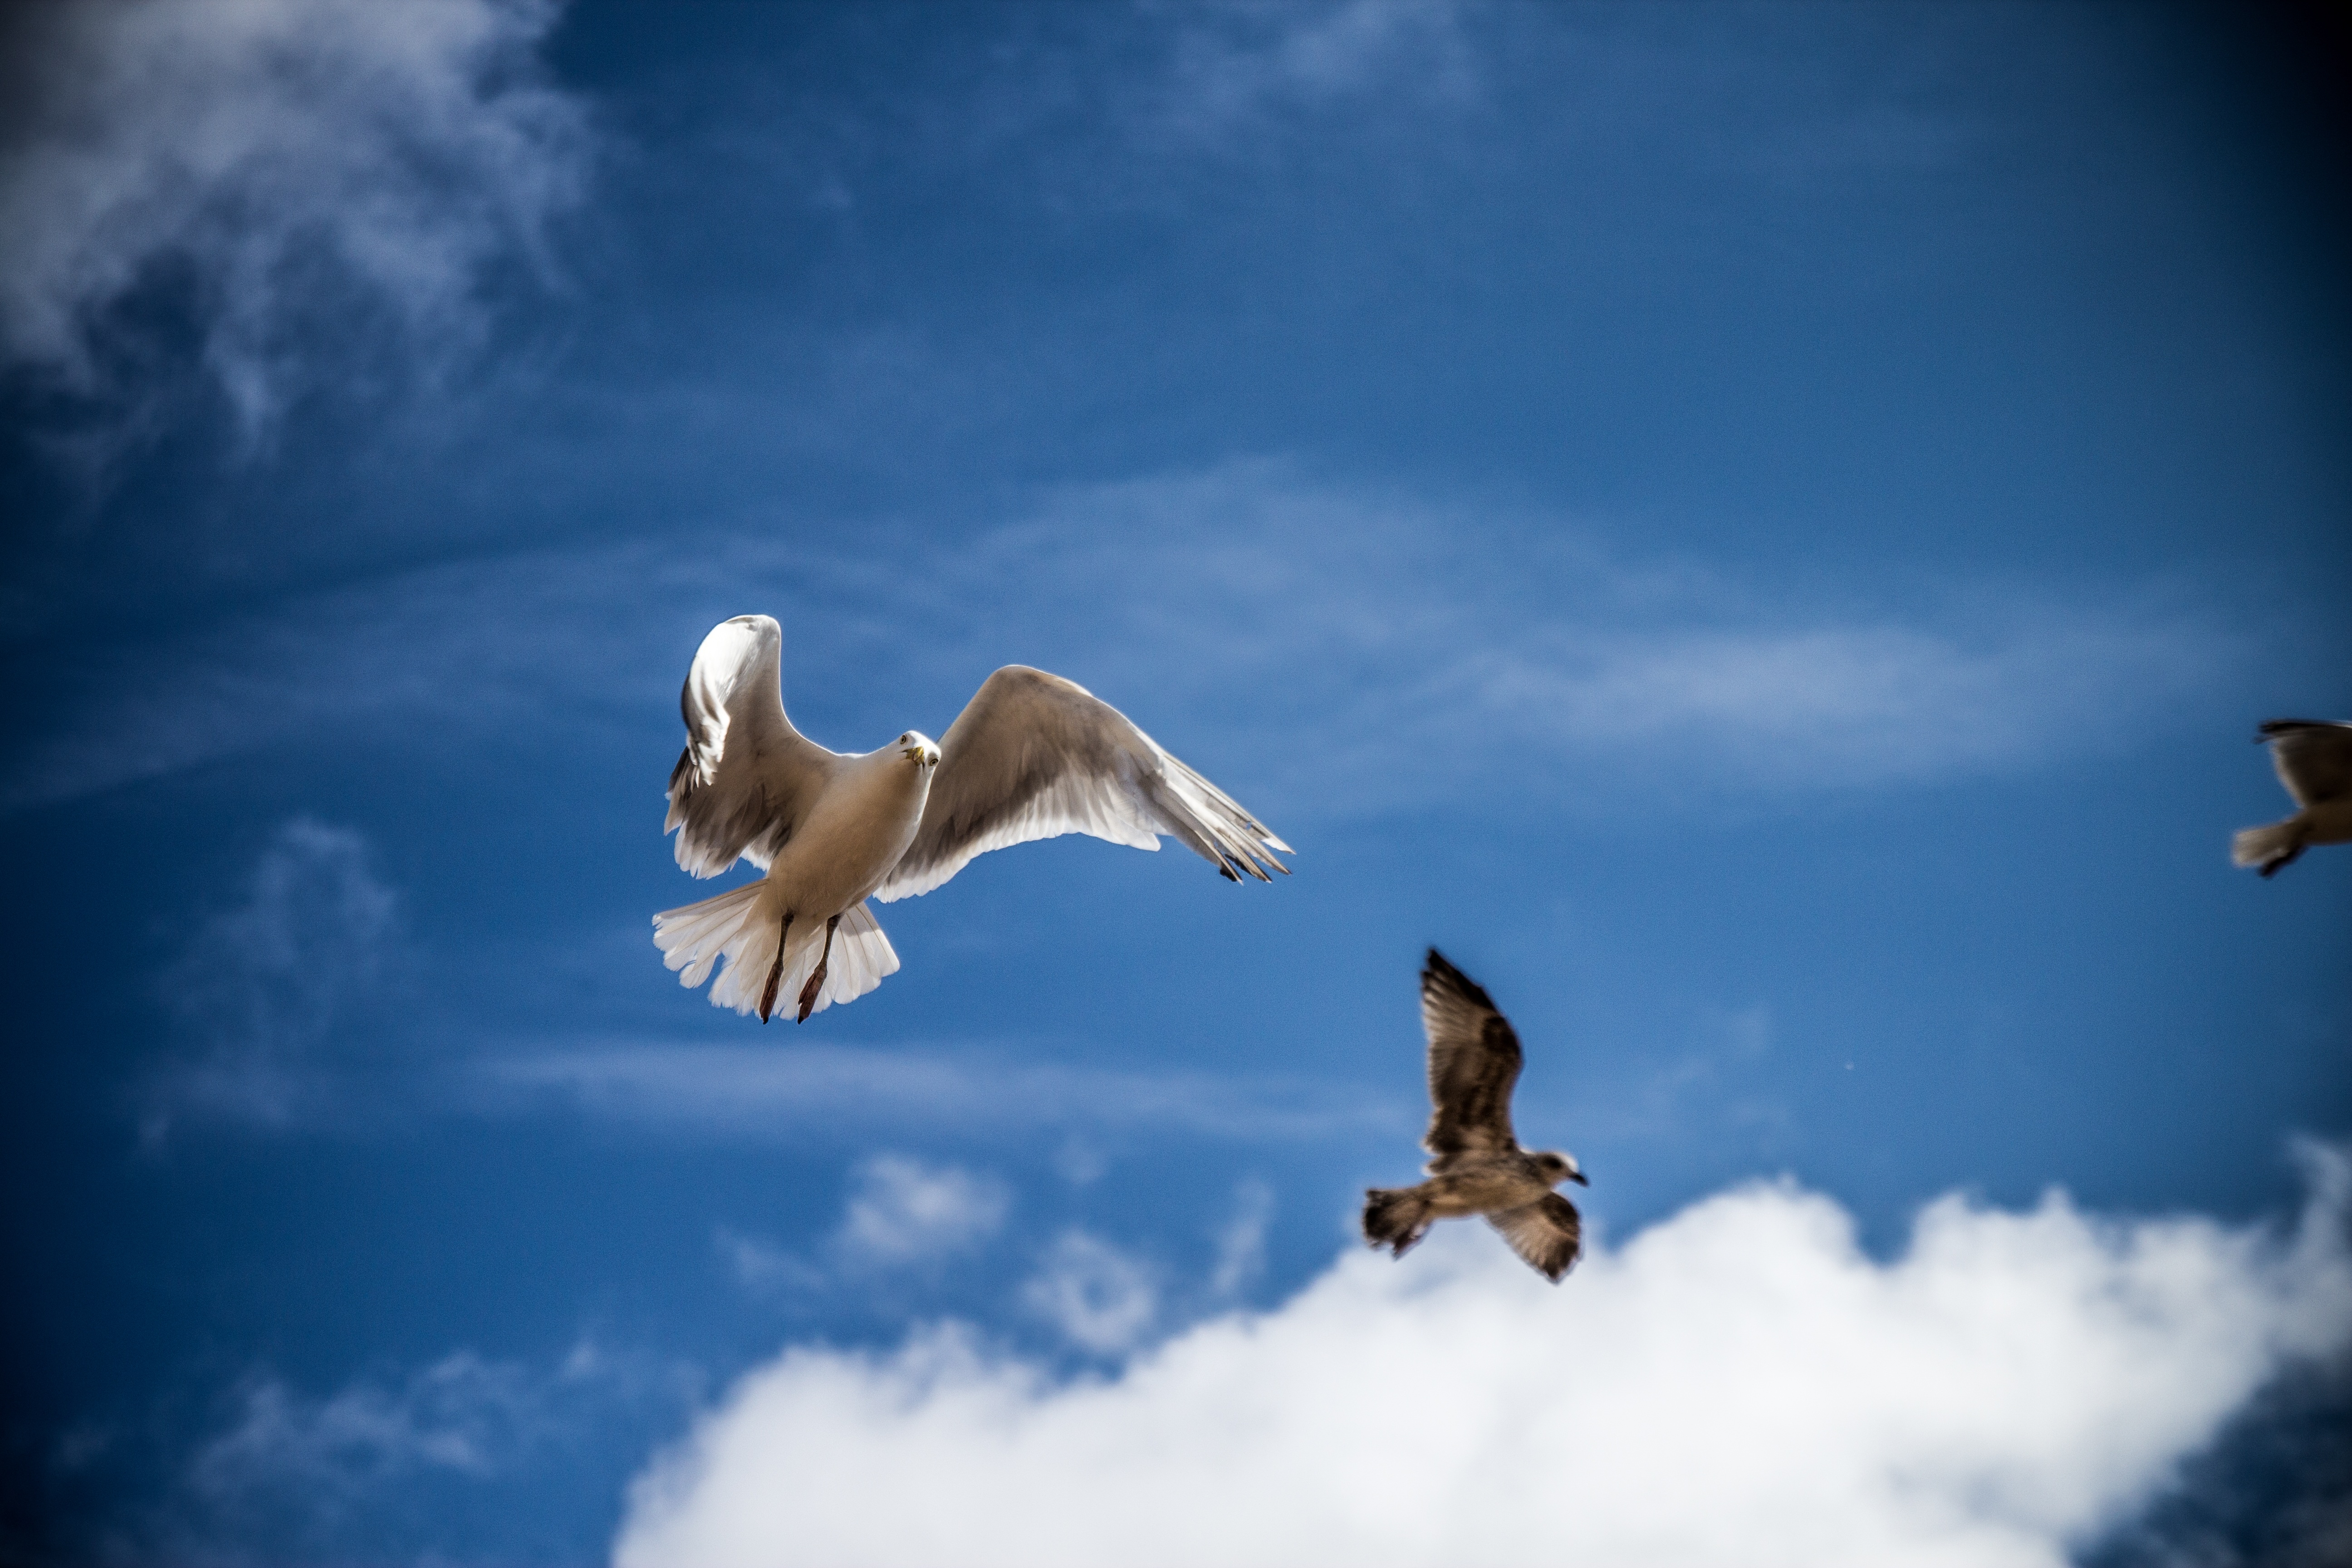
beach, sea, nature, ocean, bird, wing, cloud, sky, sun, white, animal, seabird, fly, seagull, summer, wildlife, wild, heaven, gull, flight, blue, freedom, feather, vertebrate, sea gull, charadriiformes, atmosphere of earth